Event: Typhoon Ruby
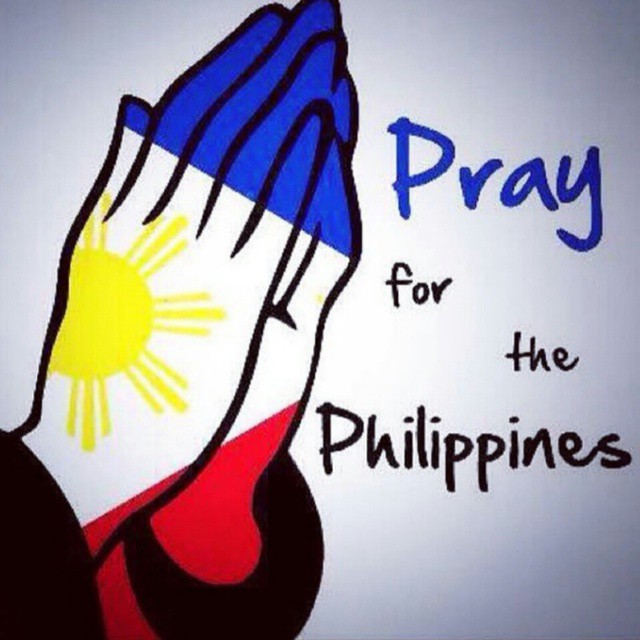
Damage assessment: no_damage